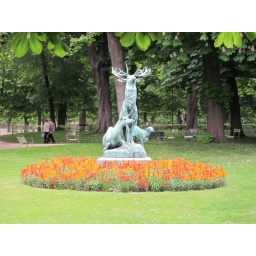
Statue of a stag and other animals - surrounded by yellow and red flowers